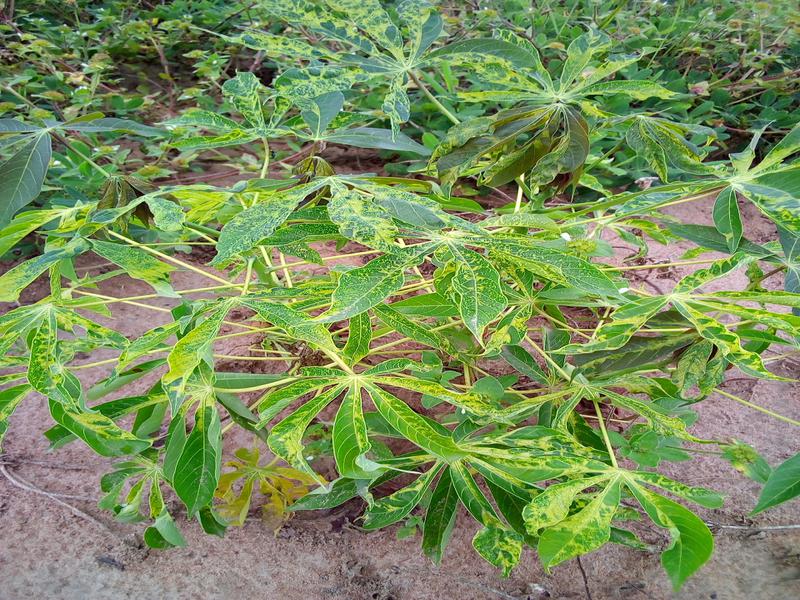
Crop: cassava
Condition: mosaic_disease